Oenothera fruticosa

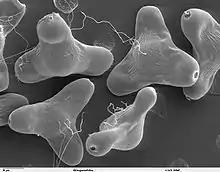
Pollen of "Oenothera fruticosa"

Oenothera fruticosa, the narrowleaf evening primrose or narrow-leaved sundrops, is a species of flowering plant in the evening primrose family.